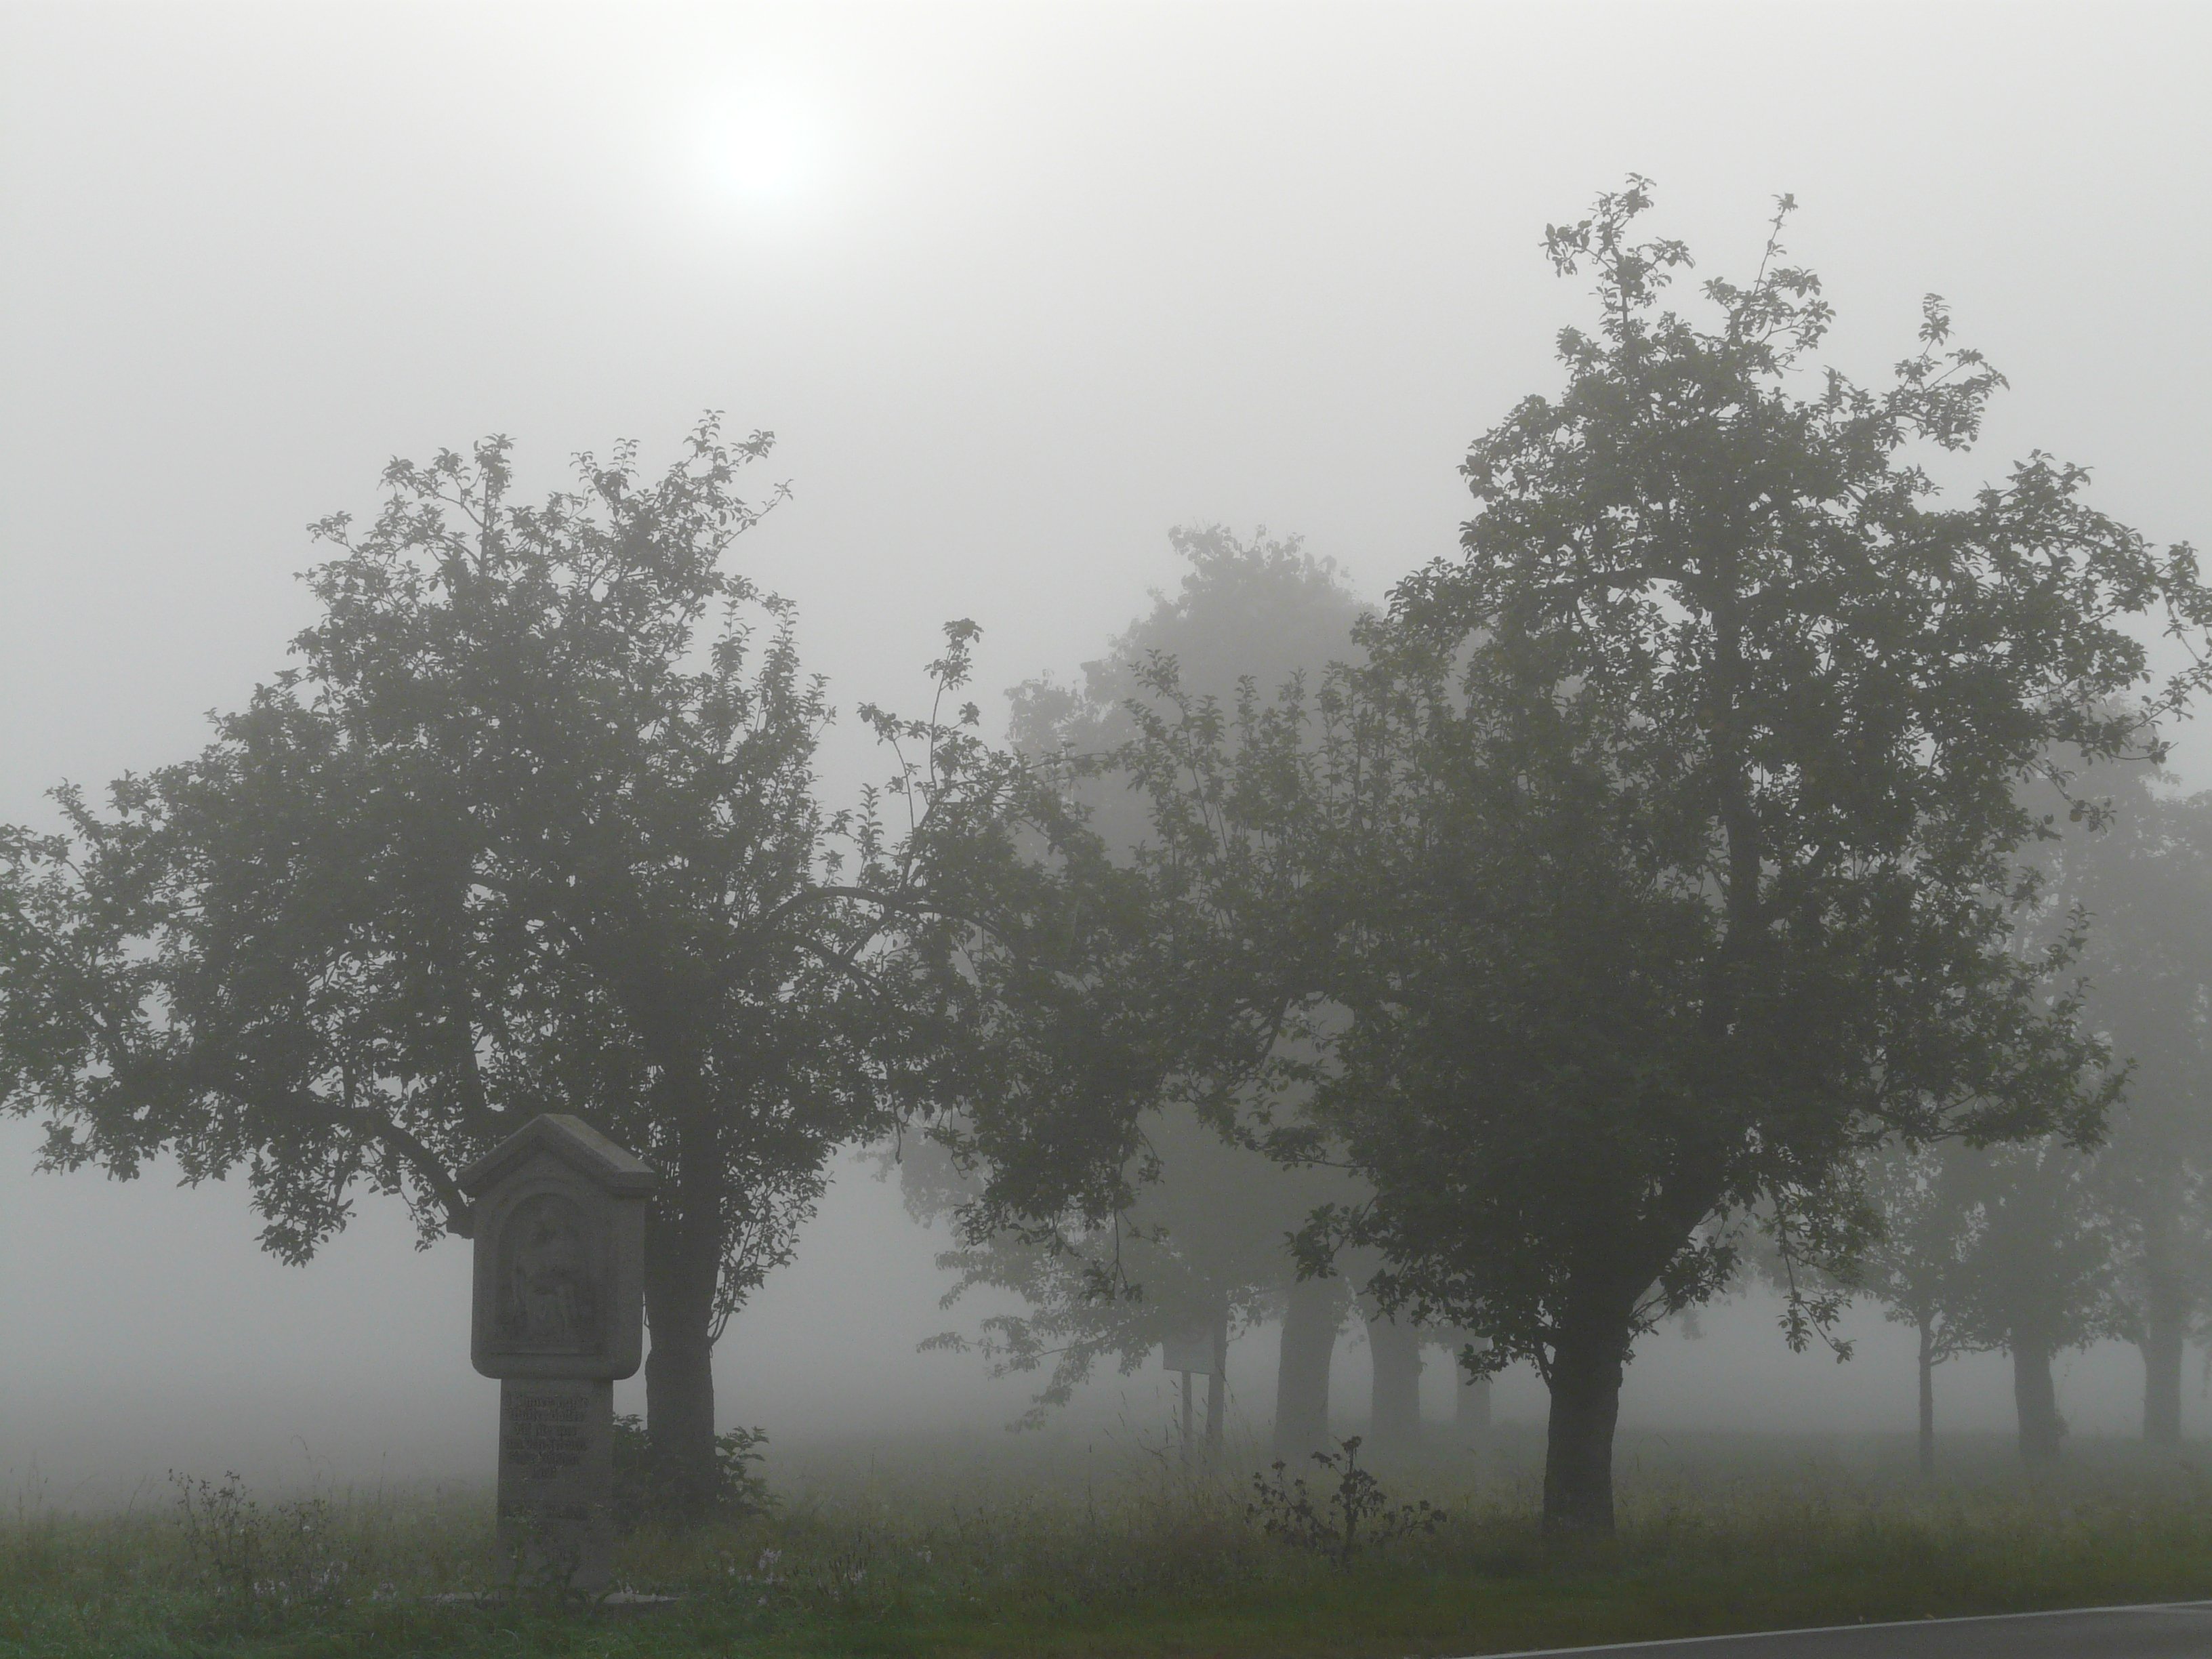
tree, nature, fog, mist, morning, dawn, atmosphere, weather, haze, trees, mood, melancholy, morgenstimmung, freezing, morning light, drizzle, apple trees, atmospheric phenomenon, woody plant